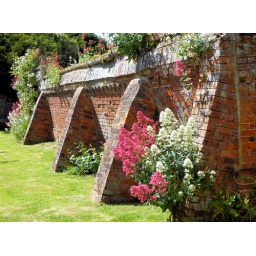
A red brick wall surrounding &amp;quot;White House&amp;quot; in East Claydon Buckinghamshire. 14th June 2009.